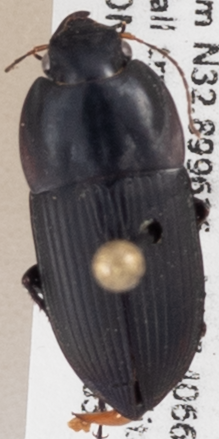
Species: Anisodactylus haplomus
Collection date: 2021-08-03
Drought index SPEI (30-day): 1.01
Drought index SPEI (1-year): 1.01
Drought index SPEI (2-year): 2.09